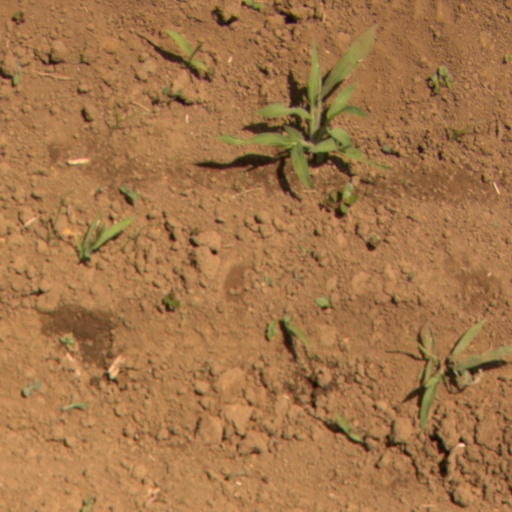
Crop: Jerusalem artichoke